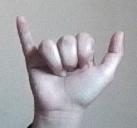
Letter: ya